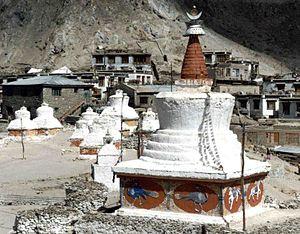
Le stūpa ou stoupa, est une structure architecturale bouddhiste et jaïna que l'on trouve dans le sous-continent indien, dont il est originaire, mais aussi dans le reste de l'Asie, où il a suivi l'expansion du bouddhisme. C'est à la fois une représentation aniconique du Bouddha et un monument commémorant sa mort ou parinirvana.
Le chörten est le nom tibétain des stūpas bouddhiques. que l'on retrouve dans l'ensemble de l'Asie. Ils sont également appelés dagoba au Sri Lanka.